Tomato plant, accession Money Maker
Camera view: vertical (180 deg); turntable rotation: 330 degrees
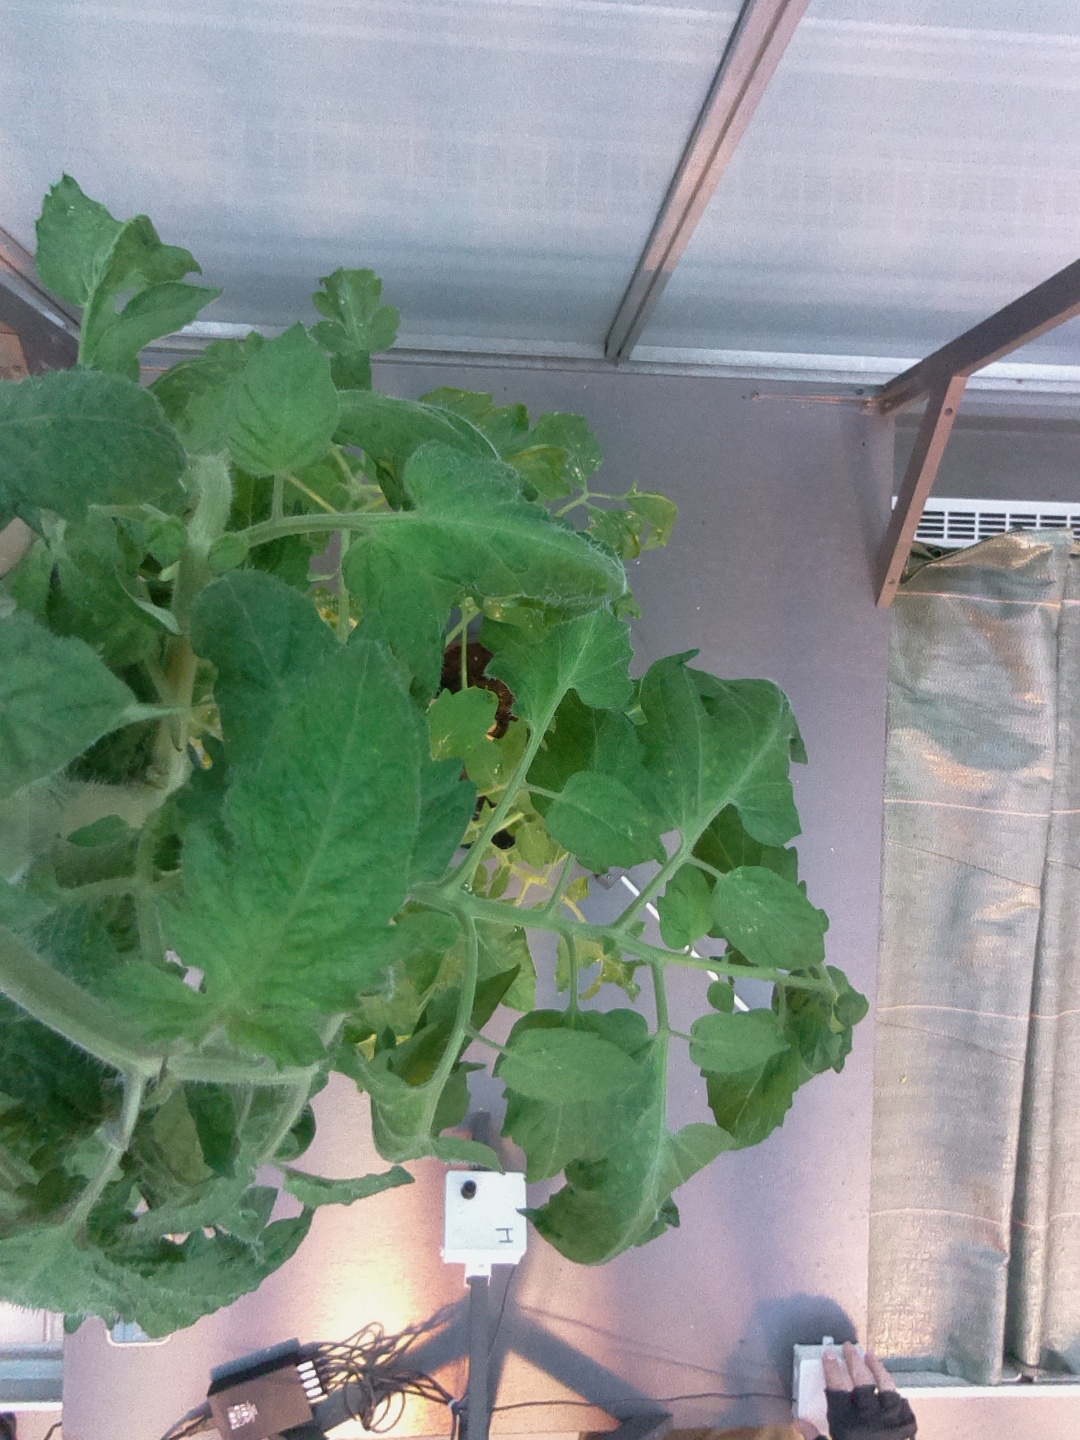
BBCH growth stage 56: 6 inflorescences visible